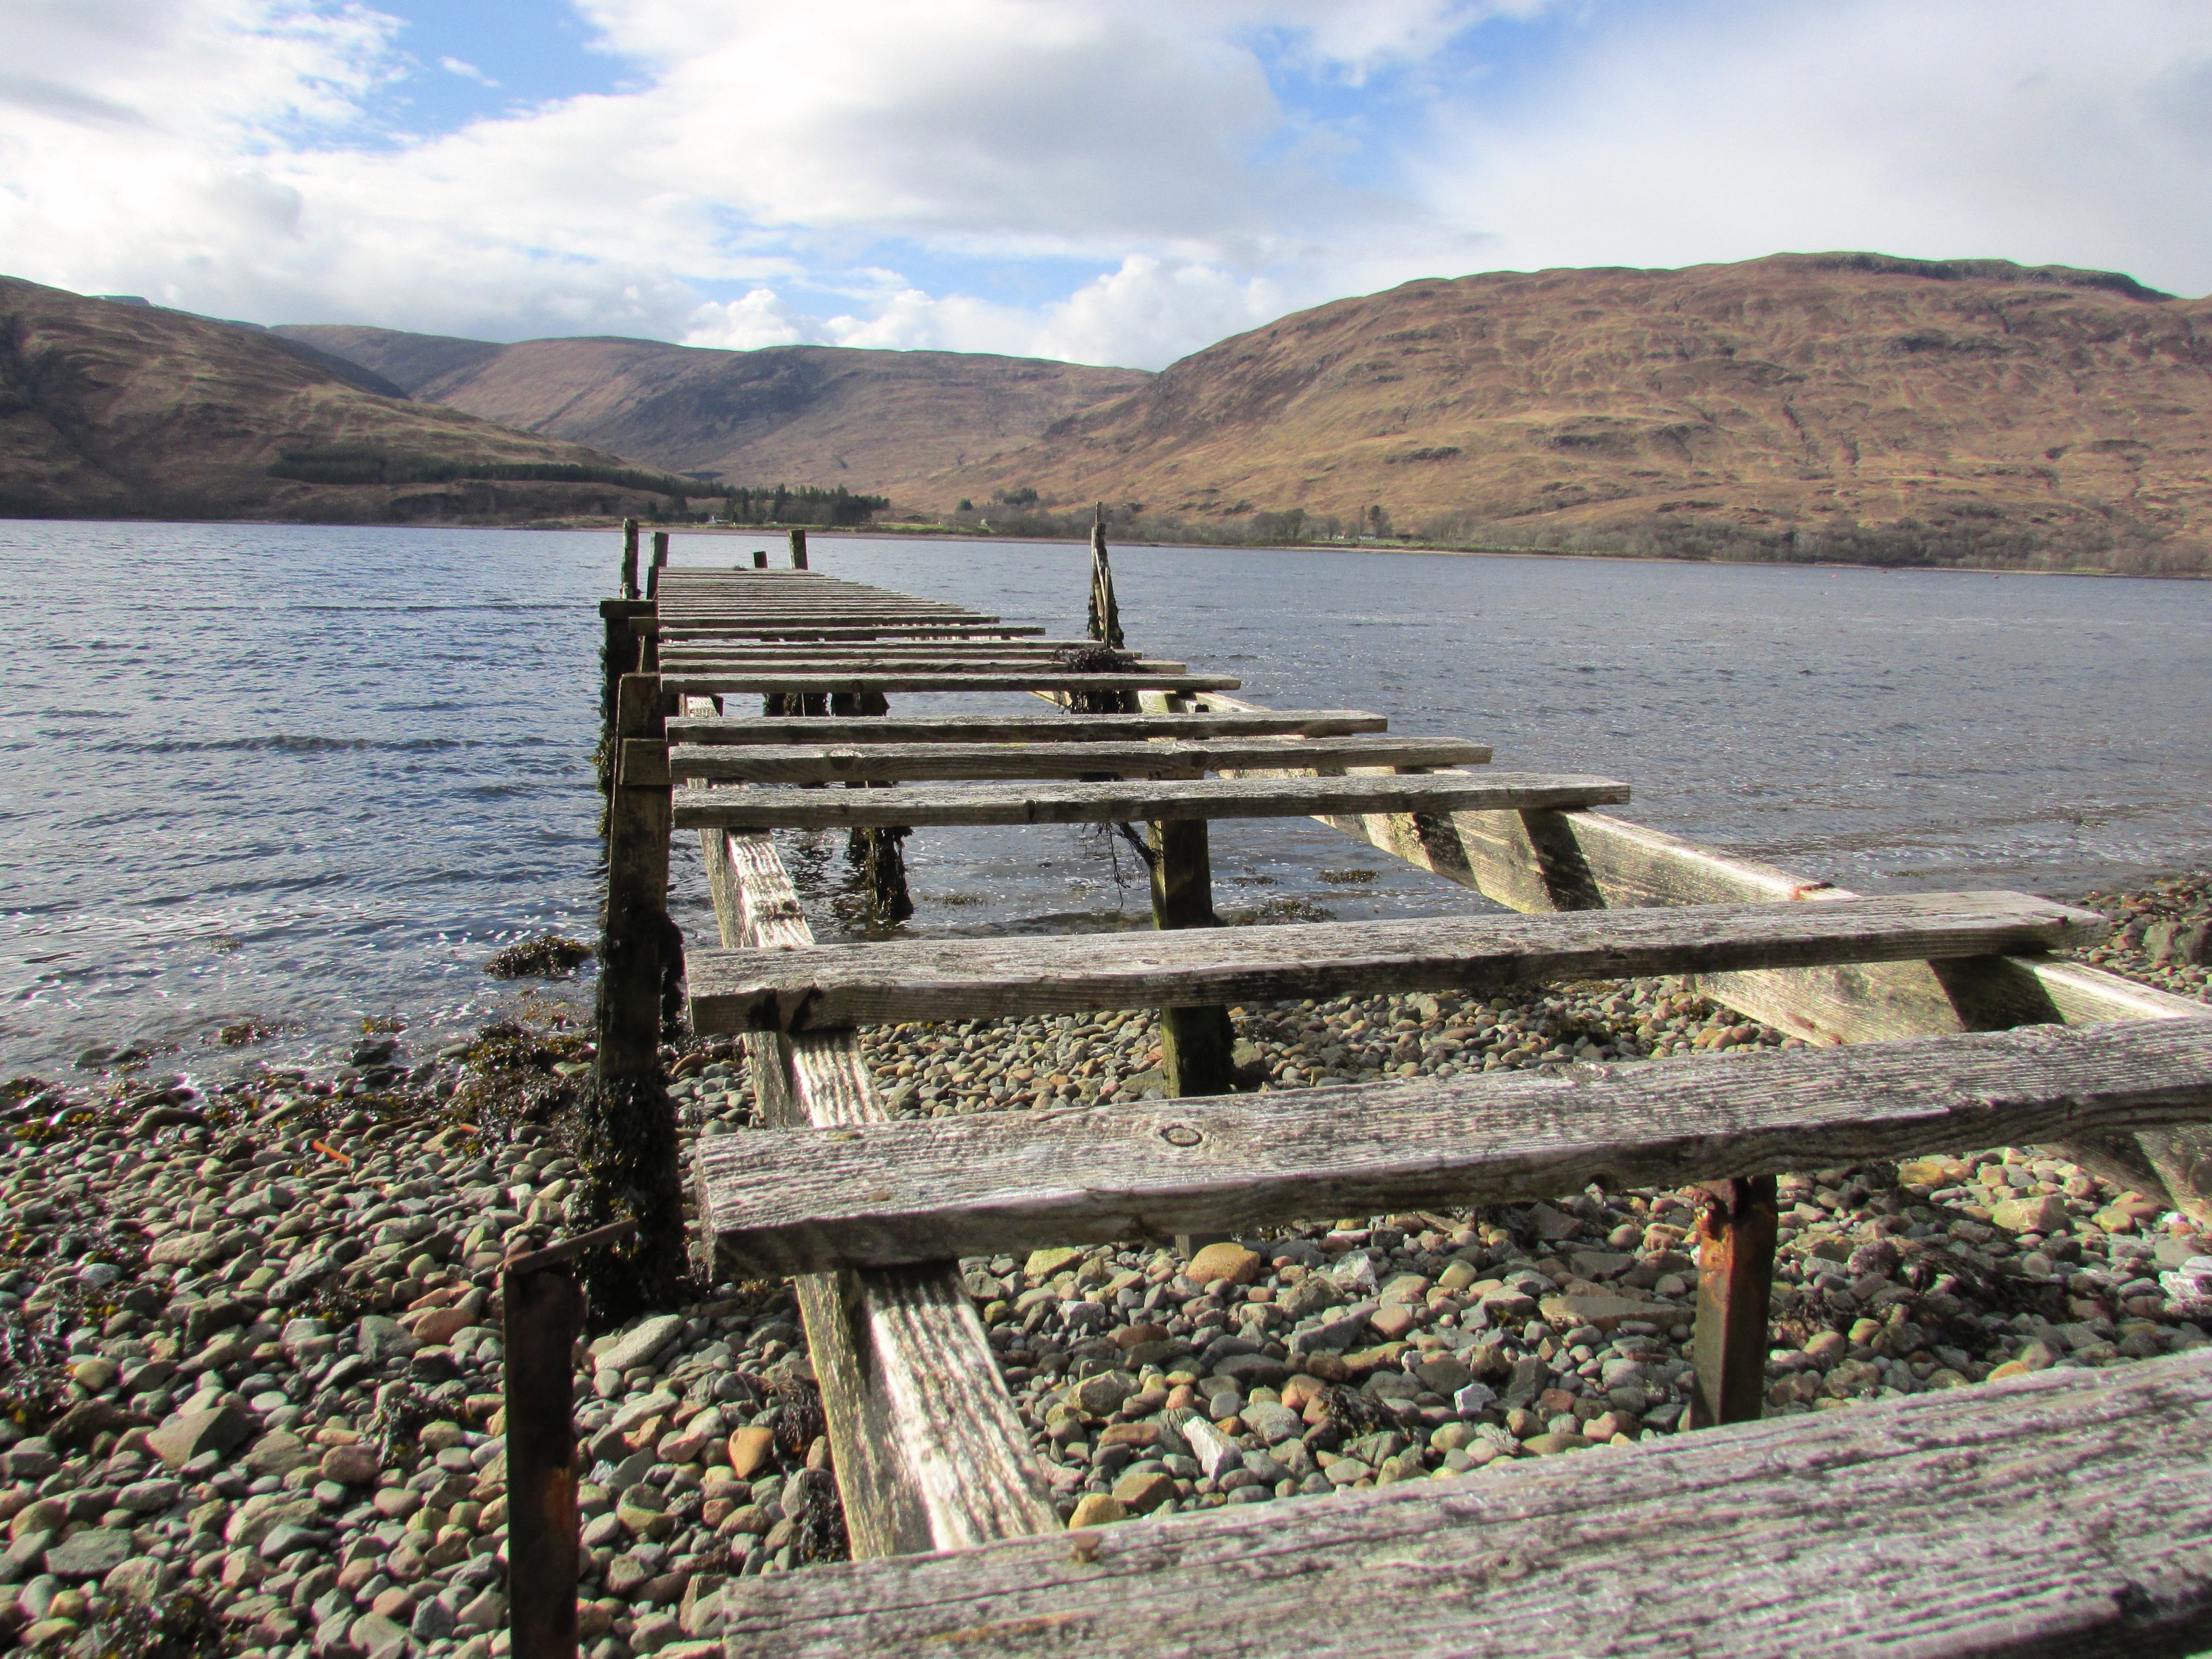
sea, coast, water, wilderness, mountain, dock, shore, lake, pier, river, walkway, vehicle, bay, harbor, reservoir, jetty, wooden, damaged, loch, old jetty, wooden pier, dilapidated wooden jetty